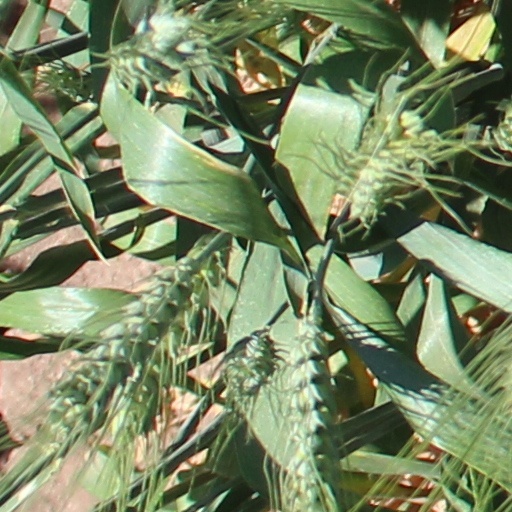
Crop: wheat